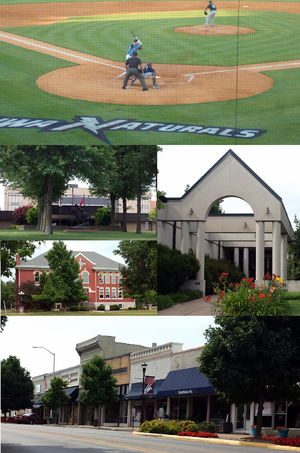
Springdale est une ville située dans les comtés de Benton et Washington, dans l'État de l'Arkansas, aux États-Unis. Sa population s’élevait à 69 797 habitants lors du recensement de 2010, estimée à 81 029 habitants en 2018.